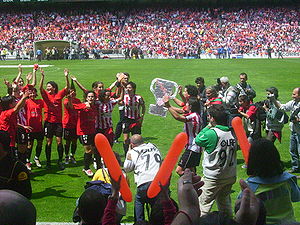
Athletic Club (kvinder) / Hæder / Statistik over nationale turneringer
Athletic spillere fejrer holdets fjerde mesterskab den 6. maj 2007 i San Mamés
Athletic Club (kvinder) er den kvindelige afdeling af den spanske fodboldklub Athletic Bilbao. De konkurrerer i Primera División. Athletic er en af de mest succesfulde kvindehold i Spanien med fem mesterskabstitler. Ligesom mændenes hold, er deres officielle politik at underskrive kontrakter med lokale spillere, eller spillere der er blevet trænet i Baskerlandet. Holdet spiller på klubbens bane i Lezama.